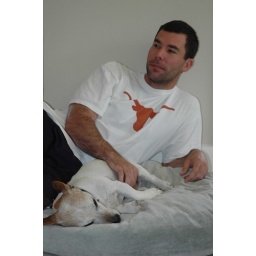
at the lake house in spicewood, tx